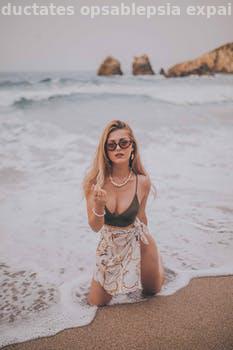
Label: Watermark